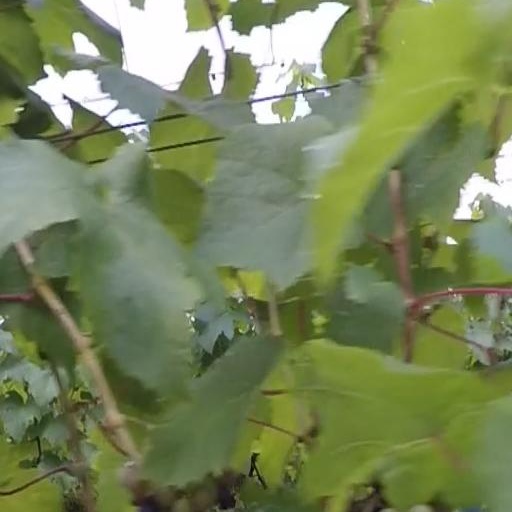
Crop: grape